Kisin House

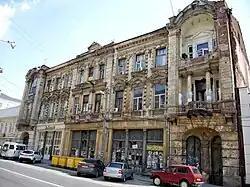
Kisin House

The Kisin House is an edifice in the of Rostov-on-Don, Russia. The house is located at 72 . The building has the status of an object of cultural heritage of regional significance.